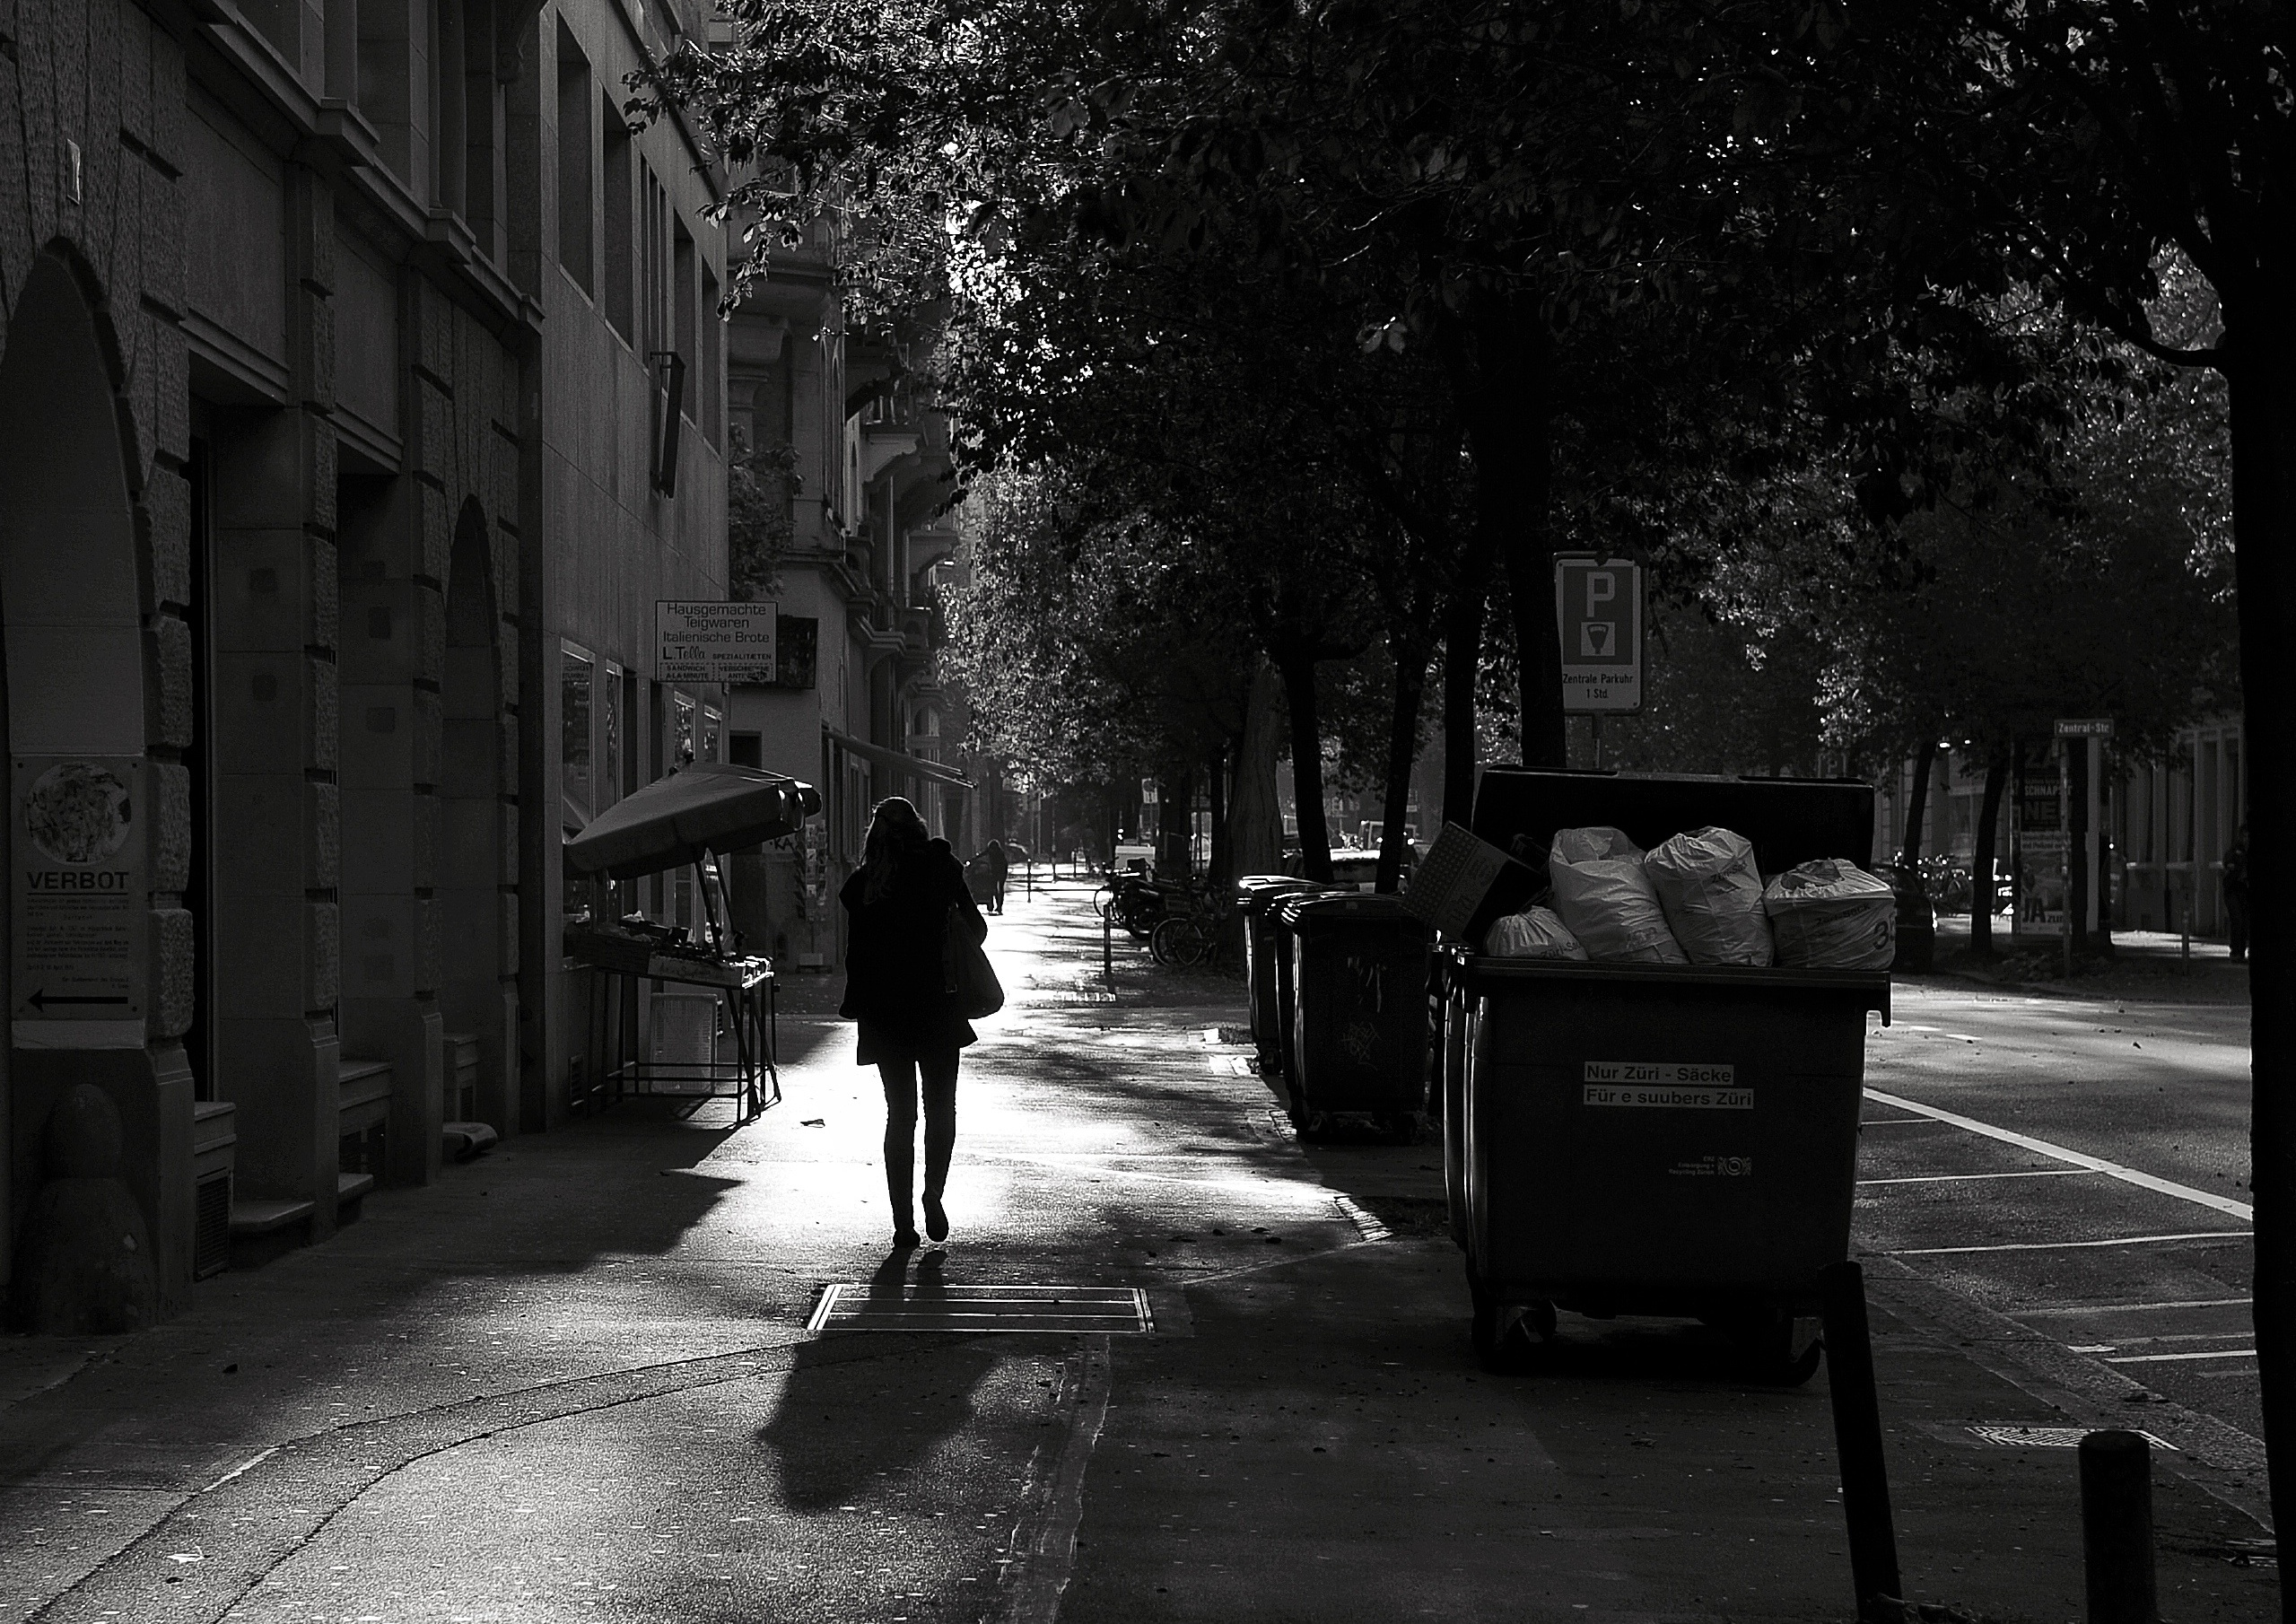
silhouette, black and white, people, sun, road, white, street, night, alley, city, urban, shadow, darkness, nikon, black, monochrome, lane, lighting, streetphotography, bw, candid, women, infrastructure, swiss, stadt, snapshot, streetart, schweiz, switzerland, strasse, zurich, streetphoto, snapseed, schwarzundweiss, stphotographia, streetscene, strassenszene, strassenfotografie, strasenfotografie, streetlife, streetpix, thomas8047, onthestreets, streetphotographer, 175528, streetfotografie, zurichstreet, fascinationstreet, streetphotographie, nikond300s, z richzurich, streetartz ri, zuri, eveningsun, urban area, monochrome photography, film noir, nonbuilding structure